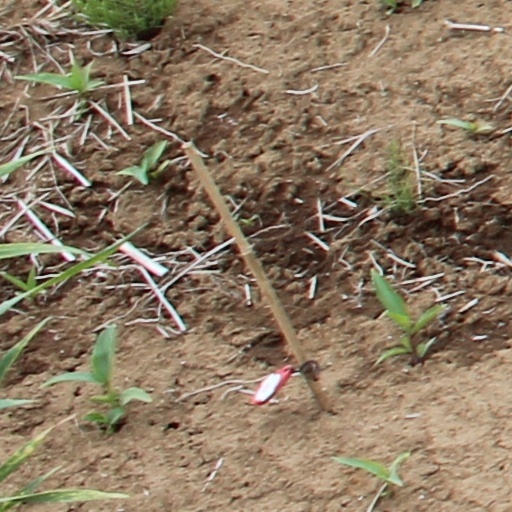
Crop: wheat